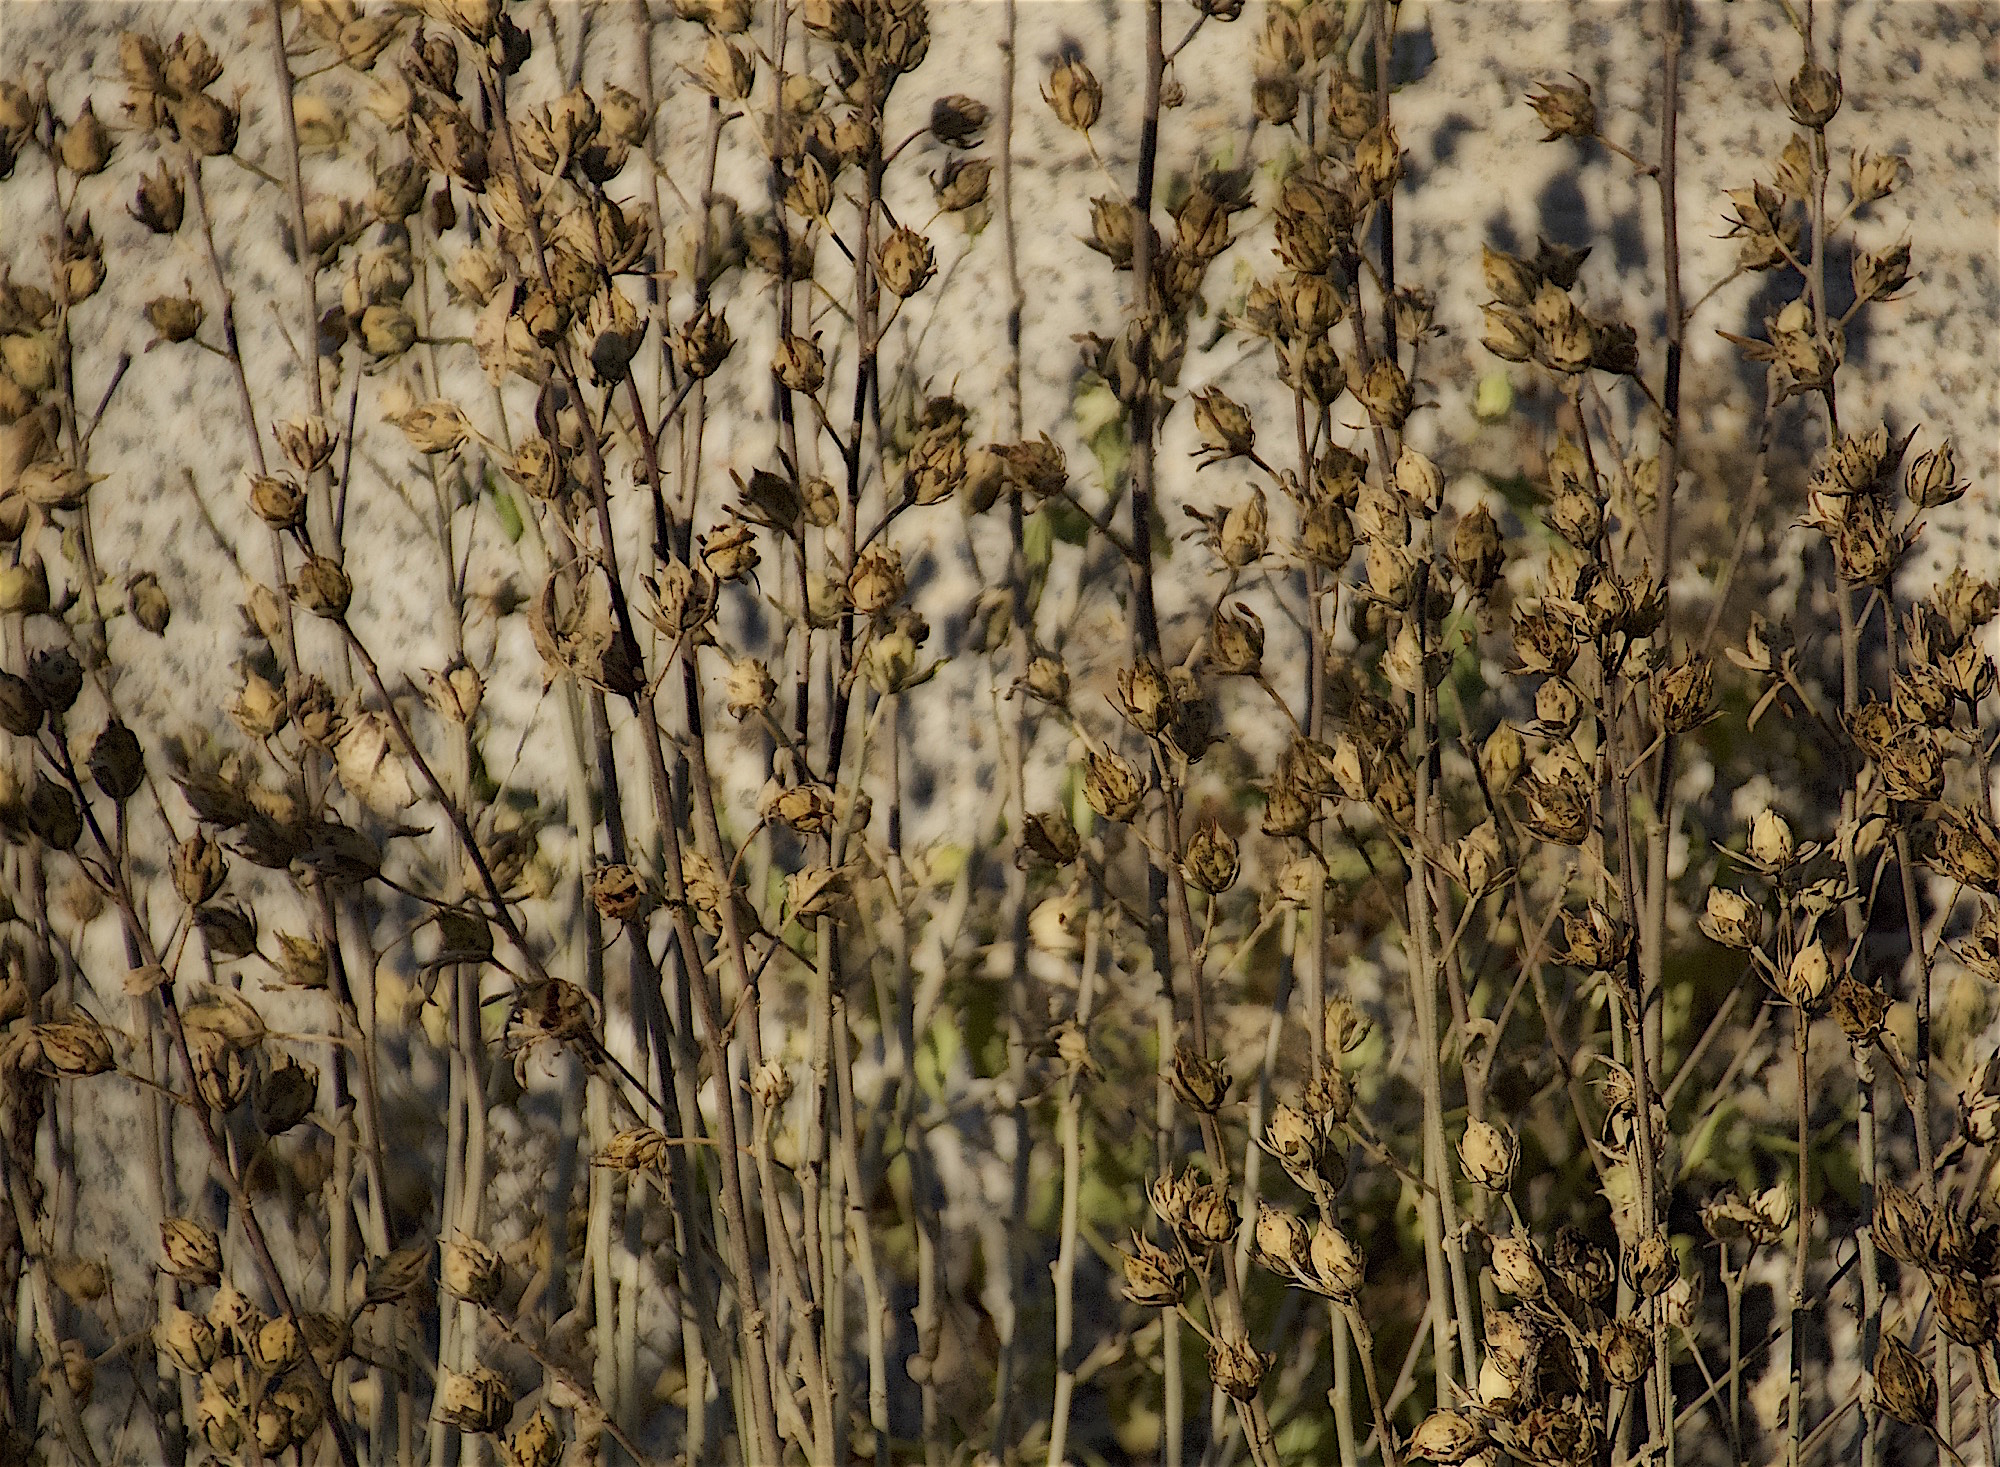
tree, grass, branch, plant, leaf, flower, pattern, crop, autumn, soil, botany, agriculture, flora, season, roseofsharon, flowering plant, grass family, land plant, phragmites